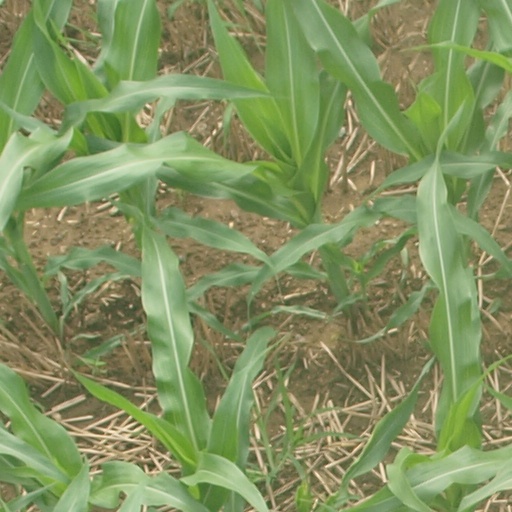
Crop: maize; corn